Thessaloniki–Alexandroupolis railway

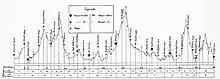
JSC line profile

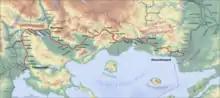
Route map of the old Chemin de Fer Jonction Salonique–Constantinople.

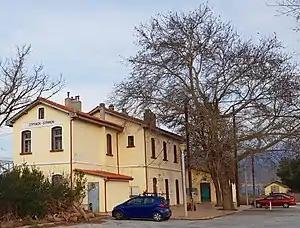
Strimon(as) railway station (Σταθμός). The line to the Bulgarian capital Sofia branches off here, alas services as far as Kulata have been suspended since 2018.

The western terminus of the Thessaloniki–Svilengrad railway is the New Railway Station, Thessaloniki. It runs north, passing Kilkis, until it turns east at the shore of Dojran Lake. It runs along the north shore of Lake Kerkini, and crosses the river Strymonas near Sidirokastro. The line north to Sofia (border crossing Promachonas/Kulata) branches off here. The railway continues east along Serres and Drama. It crosses the river Nestos at Paranesti and follows it until Toxotes. It passes Xanthi and Komotini, and reaches the Aegean Sea at Alexandroupolis, where it ends at the Alexandroupolis railway station, which is further connected to Pythio via the Alexandroupolis–Svilengrad railway